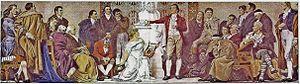
Fresque peinte par Otto Knille en 1884, représentant les Romantiques des deux premières générations, le Sturm und Drang et le Cercle d'Iena. Goethe est au centre
La littérature de langue allemande regroupe l'ensemble des œuvres littéraires de langue allemande. Elle ne se limite pas à la littérature produite en Allemagne, mais englobe celle produite en Autriche ainsi que dans la partie alémanique de la Suisse ou plus modestement dans la Communauté germanophone de Belgique. L'histoire littéraire, qui étudie tous les genres, retient différentes périodes aux contours souvent imprécis et discutés.
Johann Ludwig Tieck, né le 31 mai 1773 à Berlin et mort le 28 avril 1853 dans la même ville, est un poète allemand, traducteur, éditeur, romancier et critique, écrivain du premier romantisme, celui du Cercle d'Iéna, aux côtés des frères Schlegel, de Caroline et Friedrich Schelling, de Novalis, de Fichte. Fils d'un marchand de laine, il étudia la théologie, la philosophie, la littérature. Il séjourna en Italie durant la période 1804-1805, en Angleterre en 1817, où il étudia de près Shakespeare. Il fut dramaturge à la cour de Dresde dès 1825, et appelé à celle du roi Frédéric-Guillaume IV de Prusse à partir de 1841.